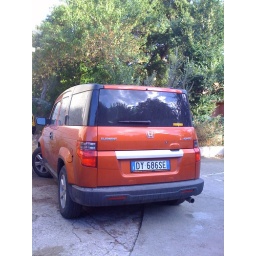
In US there is this car in each street corner